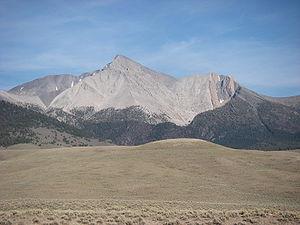
Le pic Borah, Borah Peak en anglais, est un sommet du chaînon Lost River, dans comté de Custer dans l'Idaho, aux États-Unis. C'est le point culminant de l'État avec 3 861 mètres d'altitude.